Independent Inquiry into Child Sexual Abuse

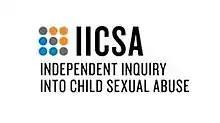
Logo of the Independent Inquiry into Child Sexual Abuse

The Independent Inquiry into Child Sexual Abuse (IICSA) in England and Wales was an inquiry examining how the country's institutions handled their duty of care to protect children from sexual abuse. It was announced by the British Home Secretary, Theresa May, on 7 July 2014. It published its 19th and final report on 20 October 2022.